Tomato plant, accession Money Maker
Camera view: tilt-top (135 deg); turntable rotation: 330 degrees
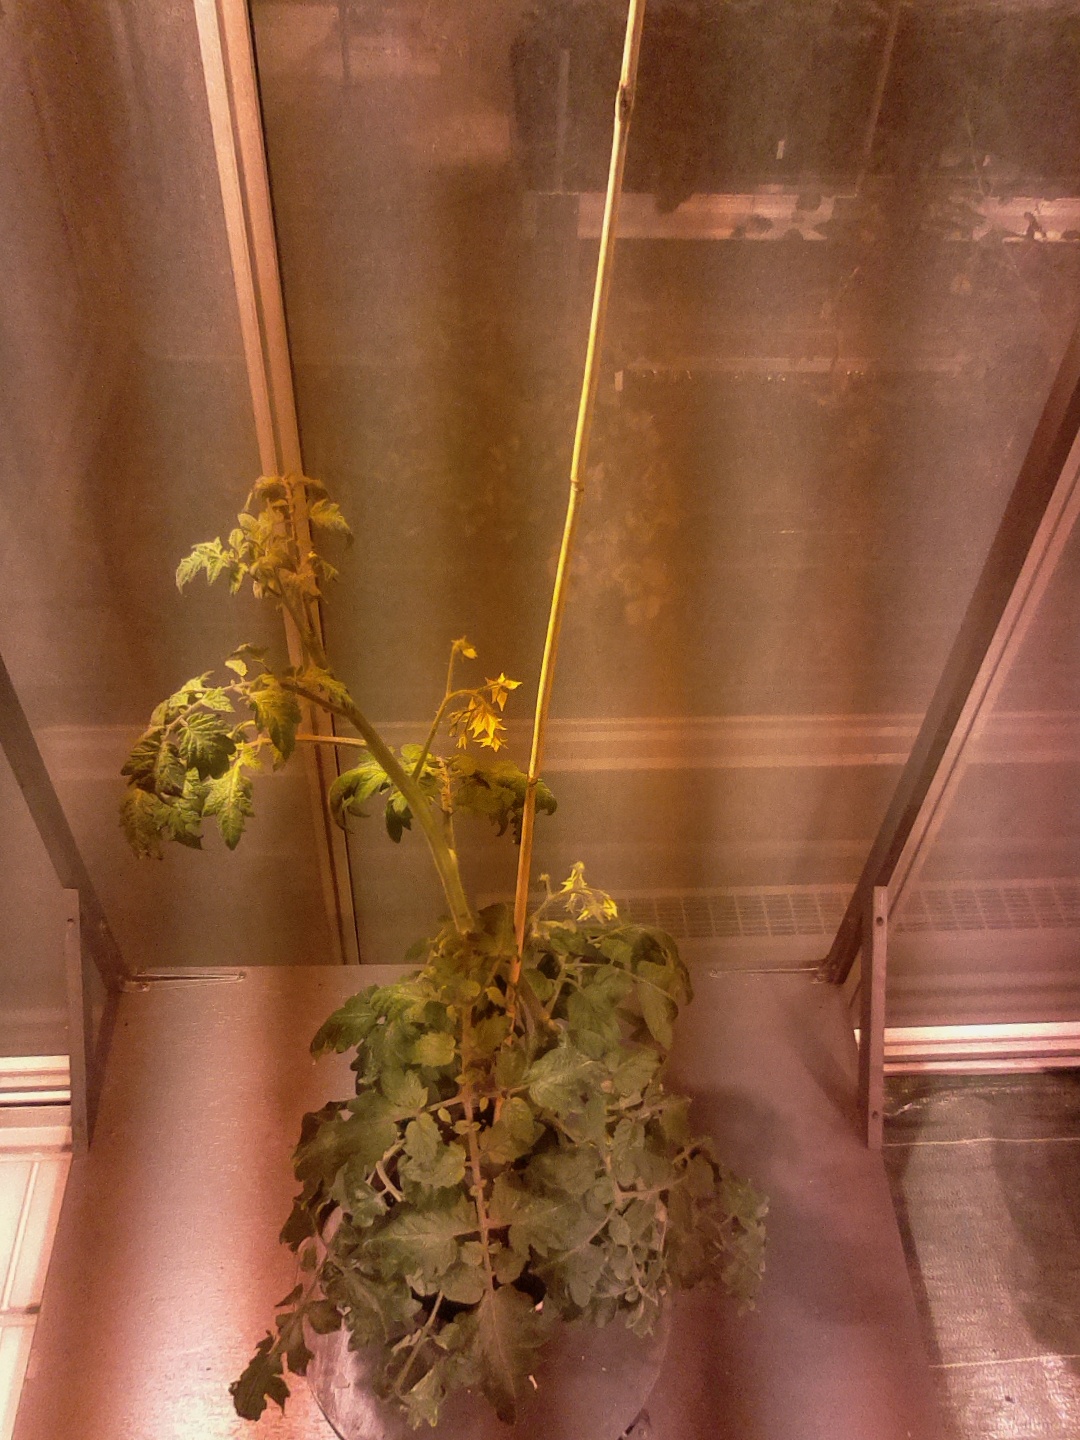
BBCH growth stage 69: End of flowering, 90%-100% of flowers open, more petals falling